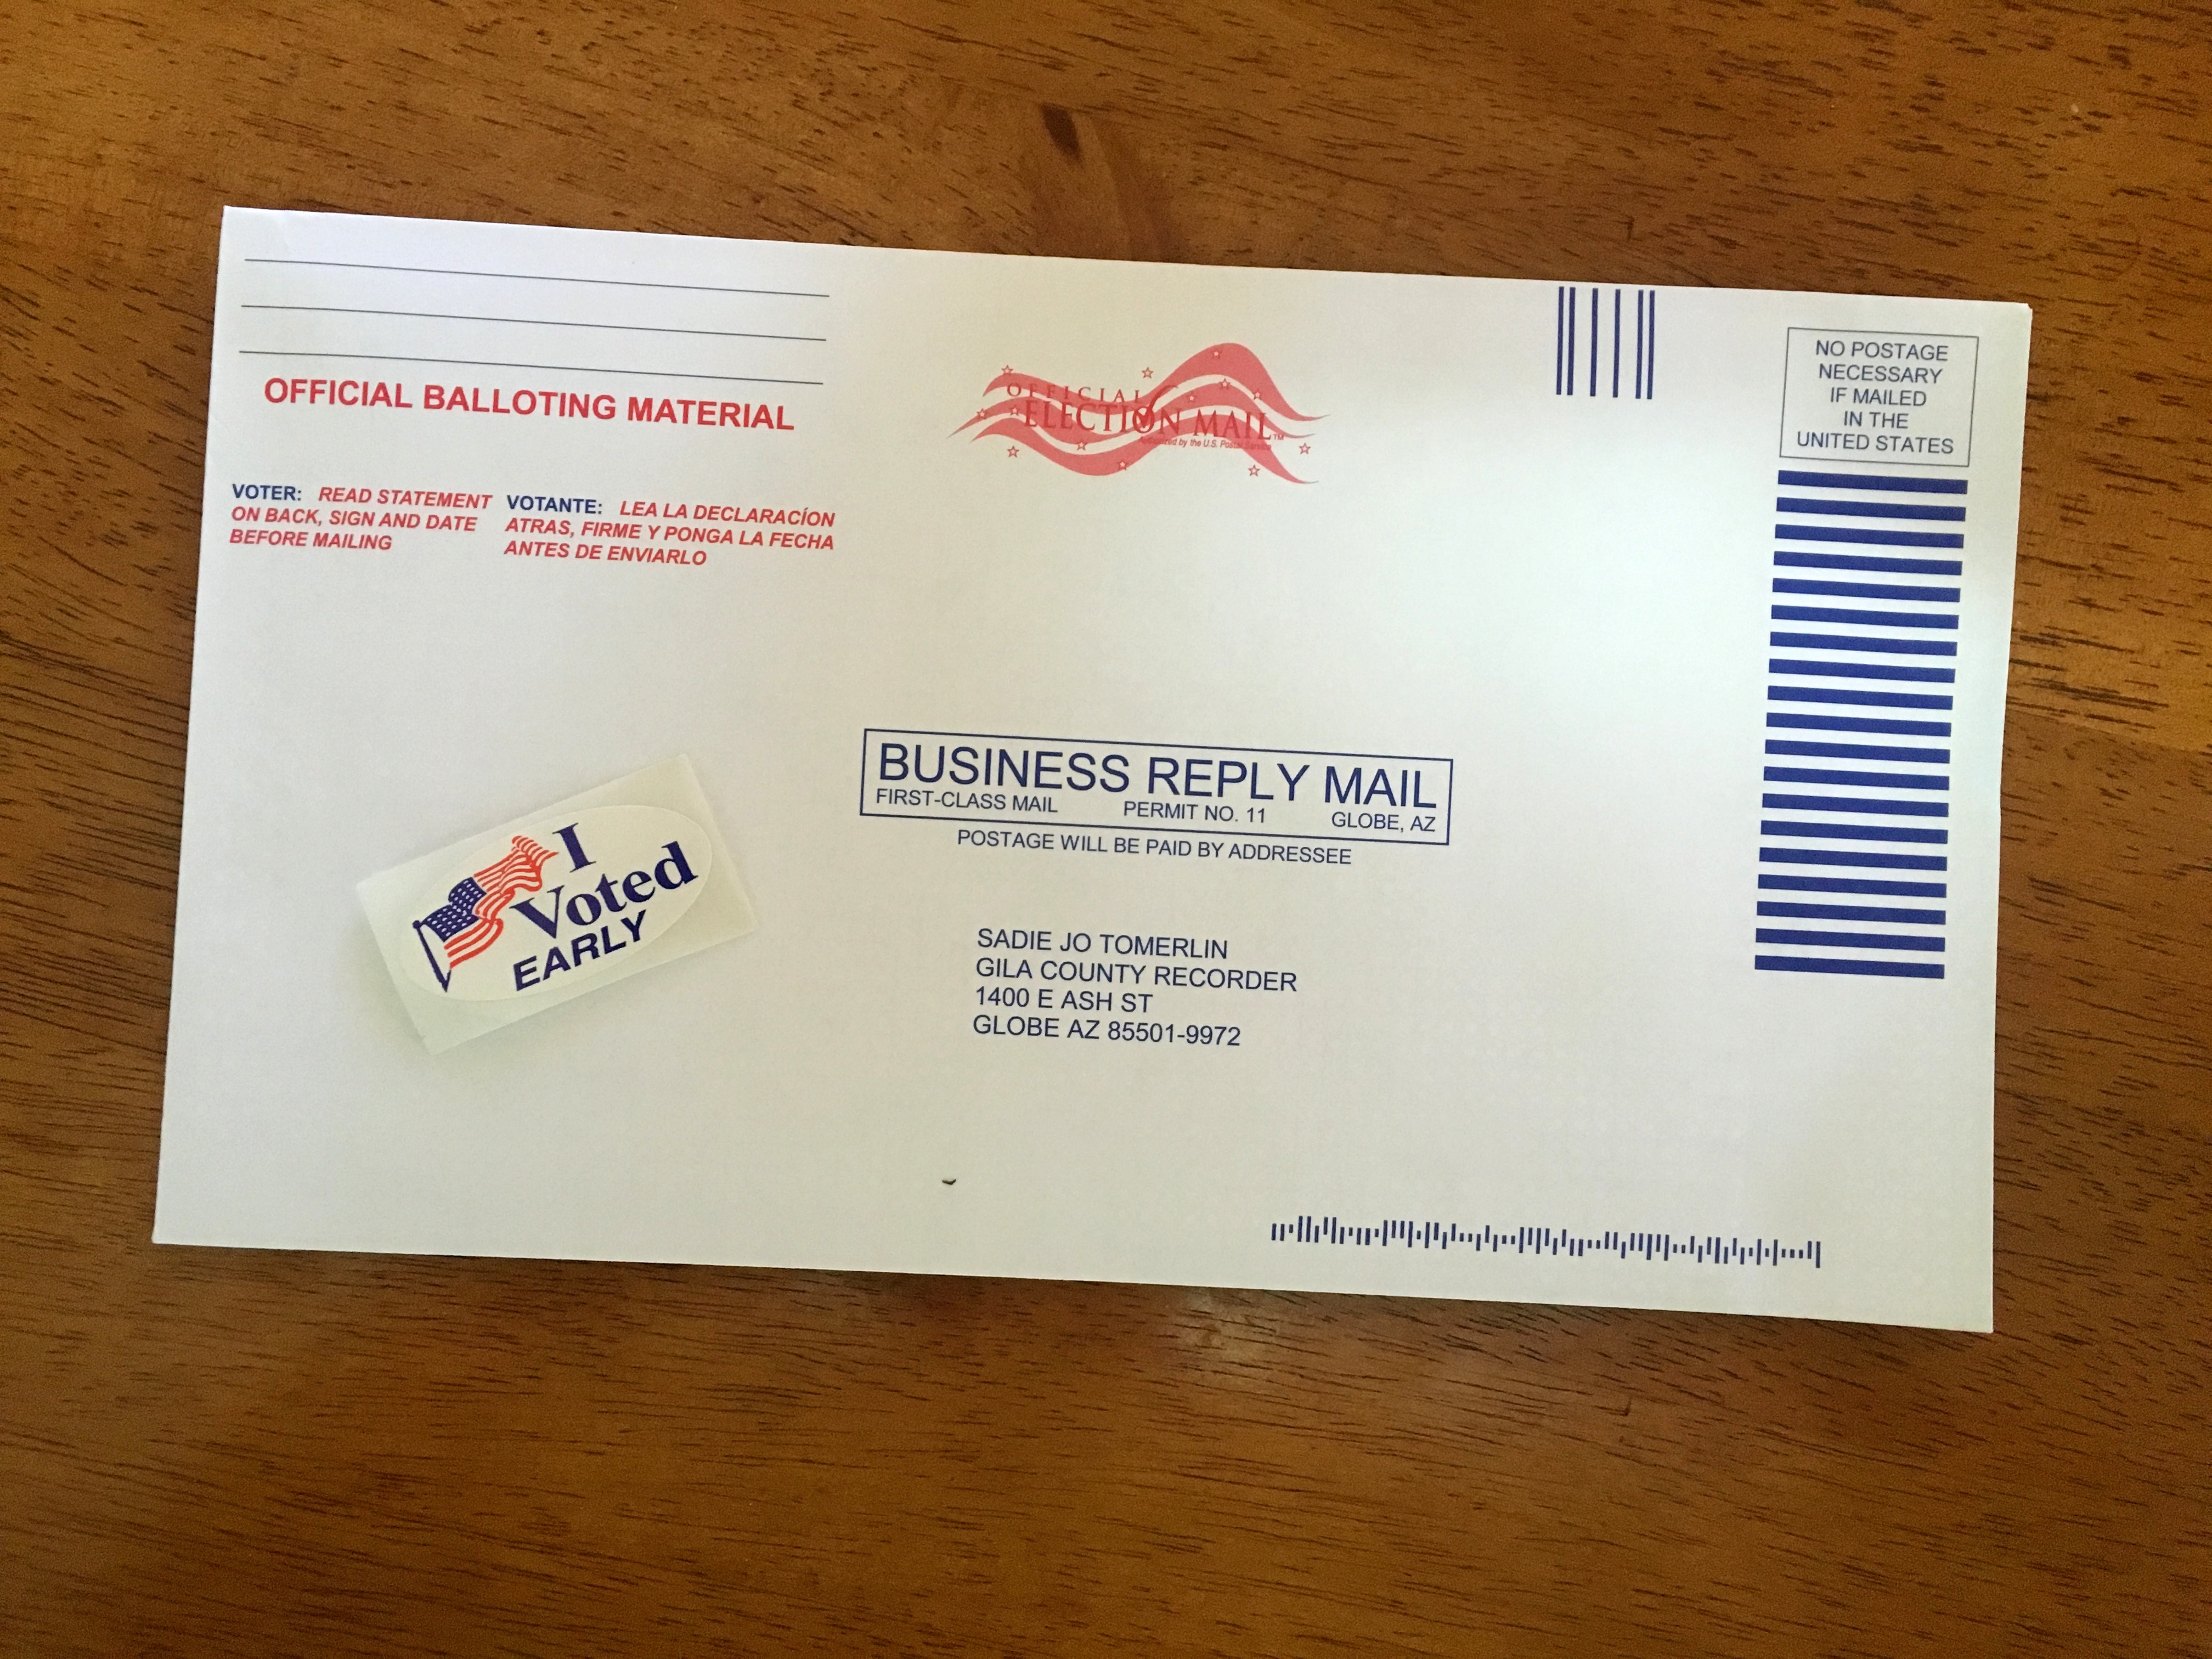
advertising, paper, label, brand, product, art, design, text, document